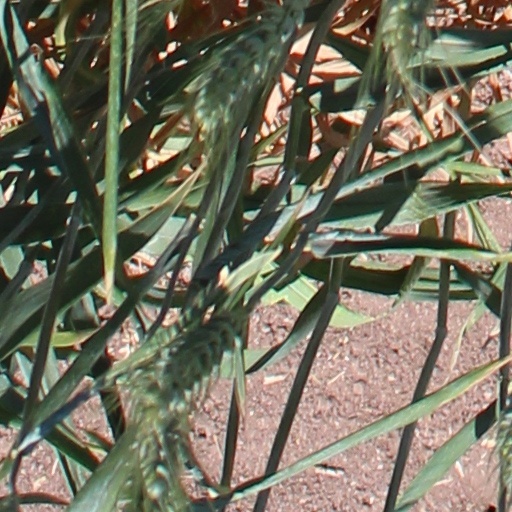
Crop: wheat